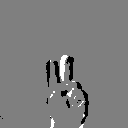
ASL letter: v